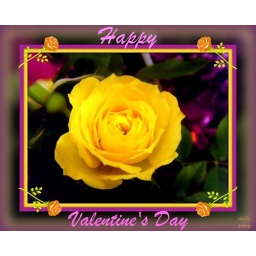
I chose the yellow rose of friendship to send my Valentine wishes to all in Flickrland.